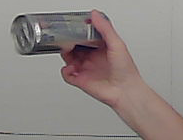
Product: redbull_energydrink